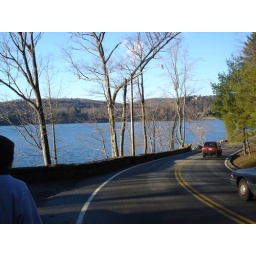
the curve in the road that leads along the lake